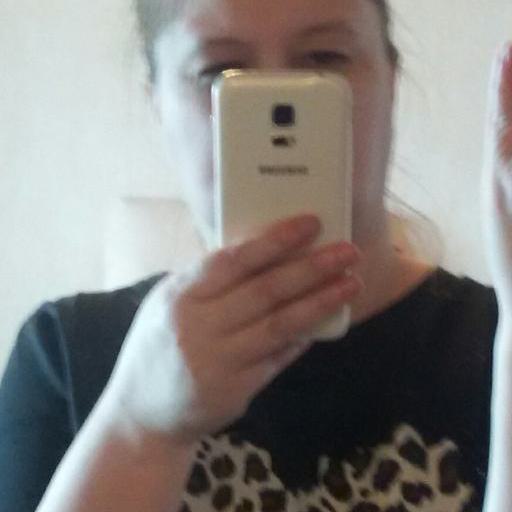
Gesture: no_gesture